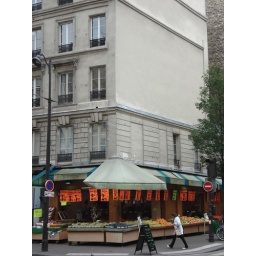
i like the orange signs and color of the produce in contrast with the grey building